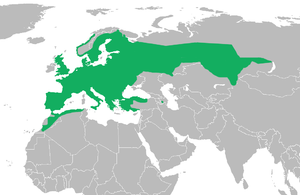
Bufo bufo, le Crapaud commun, est une espèce d'amphibiens de la famille des Bufonidae. C'est l'espèce de crapauds la plus répandue en Europe.